Vaychi

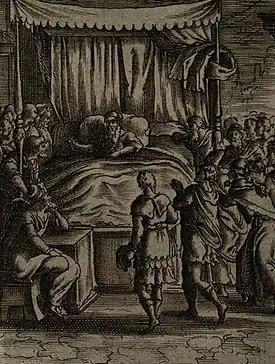
"Jacob Blesses His Sons" (engraving by Gerard Jollain from the 1670 "La Saincte Bible")

The Sifre taught that Jacob demonstrated in Genesis 49 the model of how to admonish others when one is near death. The Sifre read Deuteronomy 1:3–4 to indicate that Moses spoke to the Israelites in rebuke. The Sifre taught that Moses rebuked them only when he approached death, and the Sifre taught that Moses learned this lesson from Jacob, who admonished his sons in Genesis 49 only when he neared death. The Sifre cited four reasons why people do not admonish others until the admonisher nears death: (1) so that the admonisher does not have to repeat the admonition, (2) so that the one rebuked would not suffer undue shame from being seen again, (3) so that the one rebuked would not bear ill will to the admonisher, and (4) so that the one may depart from the other in peace, for admonition brings peace. The Sifre cited as further examples of admonition near death: (1) when Abraham reproved Abimelech in Genesis 21:25, (2) when Isaac reproved Abimelech, Ahuzzath, and Phicol in Genesis 26:27, (3) when Joshua admonished the Israelites in Joshua 24:15, (4) when Samuel admonished the Israelites in 1 Samuel 12:34–35, and (5) when David admonished Solomon in 1 Kings 2:1.